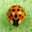
Label: beetle